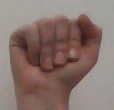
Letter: saad